Pedro Yang

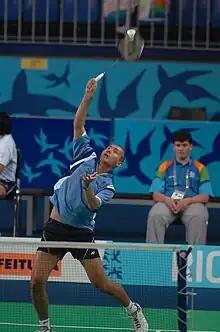
Pedro Yang at the Pan American Games in Rio 2007

Pedro Alejandro Yang Ruiz (born October 9, 1976) is a retired male badminton player from Guatemala.